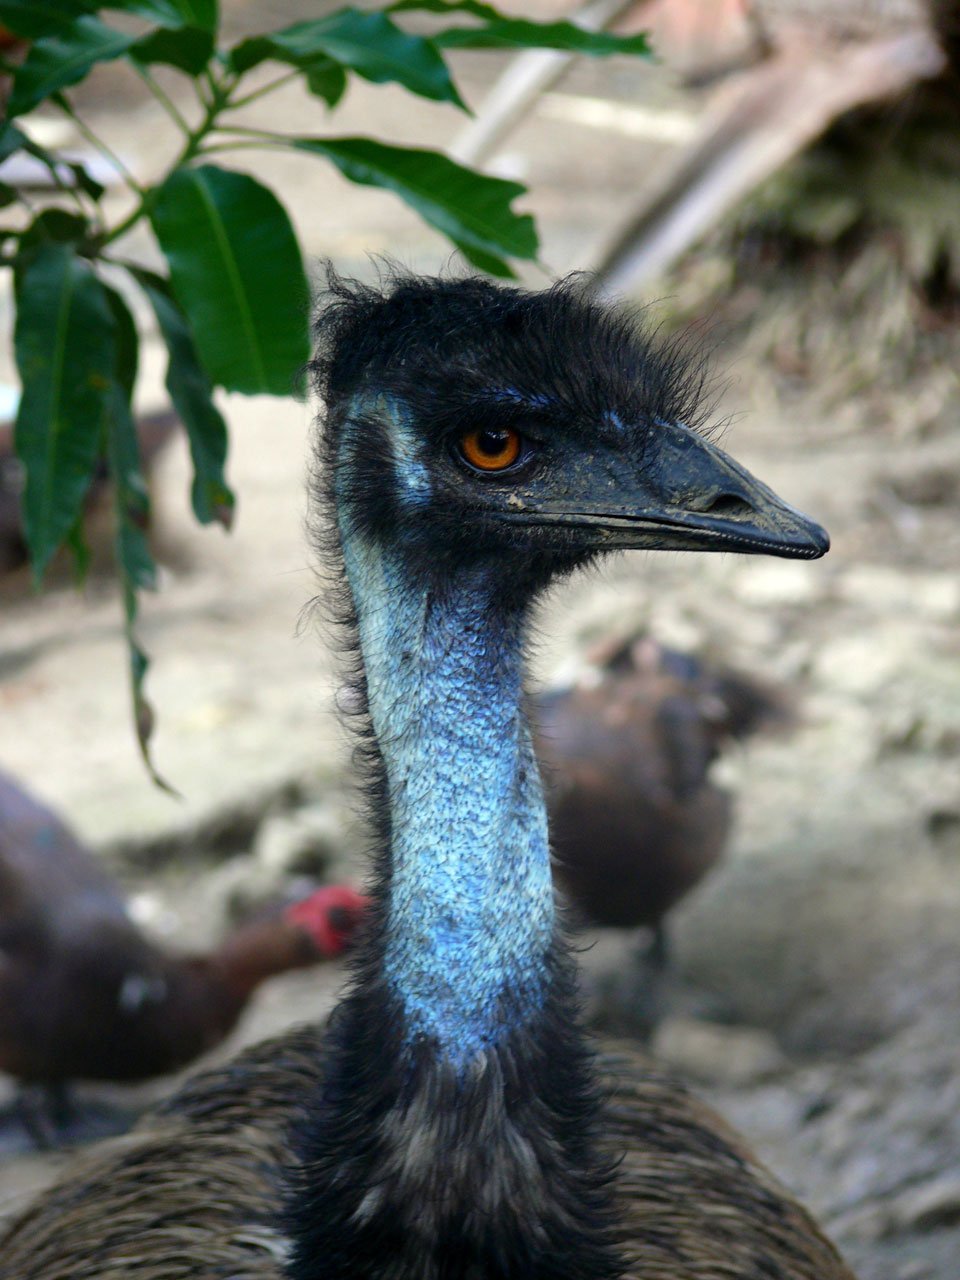
bird, animal, wildlife, zoo, camel, beak, ostrich, fauna, close up, emu, vertebrate, dominican, republic, exotic, ratite, safari, flightless bird, cassowary, casuariiformes